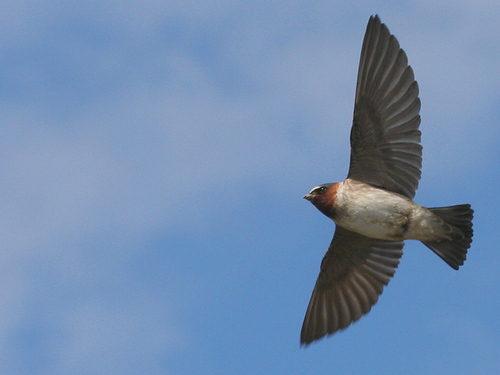
this small bird has a white body, orange head, and black tail and wings.
a large bird with gray wings and a light gray belly.
this is a grey bird with a white belly and a brown head.
this white bird has a small bill, grey wings and rectrices, white eyebrows, and is red around its neck.
this bird has a red throat and white belly and breast with gray wings and retrices.
this bird is brown with white and has a very short beak.
this bird has wings that are black and has a white bellya bird with a large wingspan, small beak, red neck and white belly, with grey wings.
this bird is black with white and has a very short beak.
this is a mostly grey bodied bird with some red on its face.
Species: Cliff Swallow